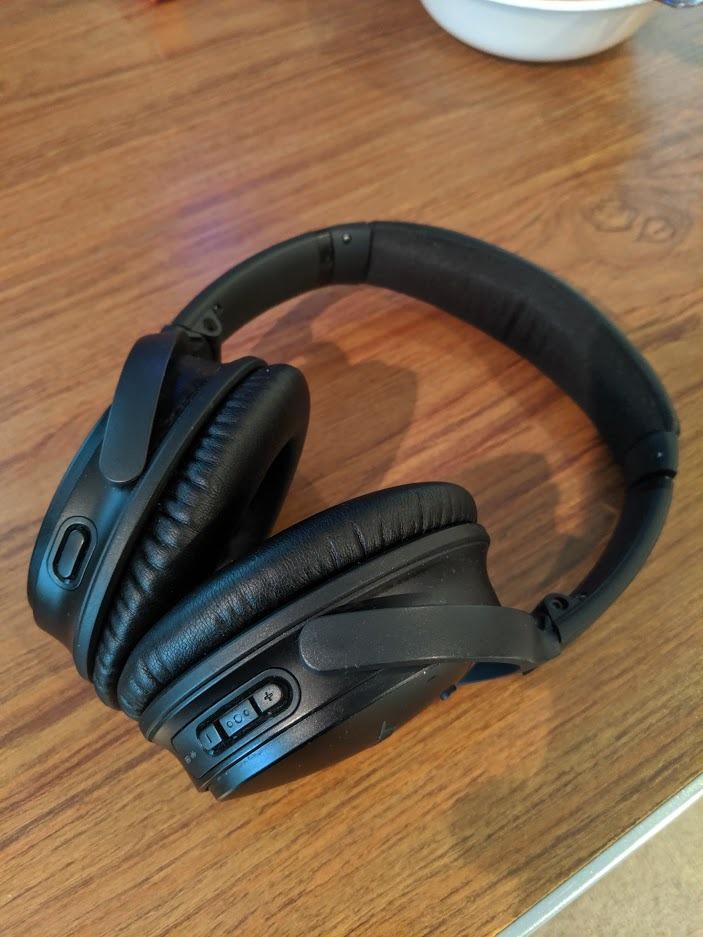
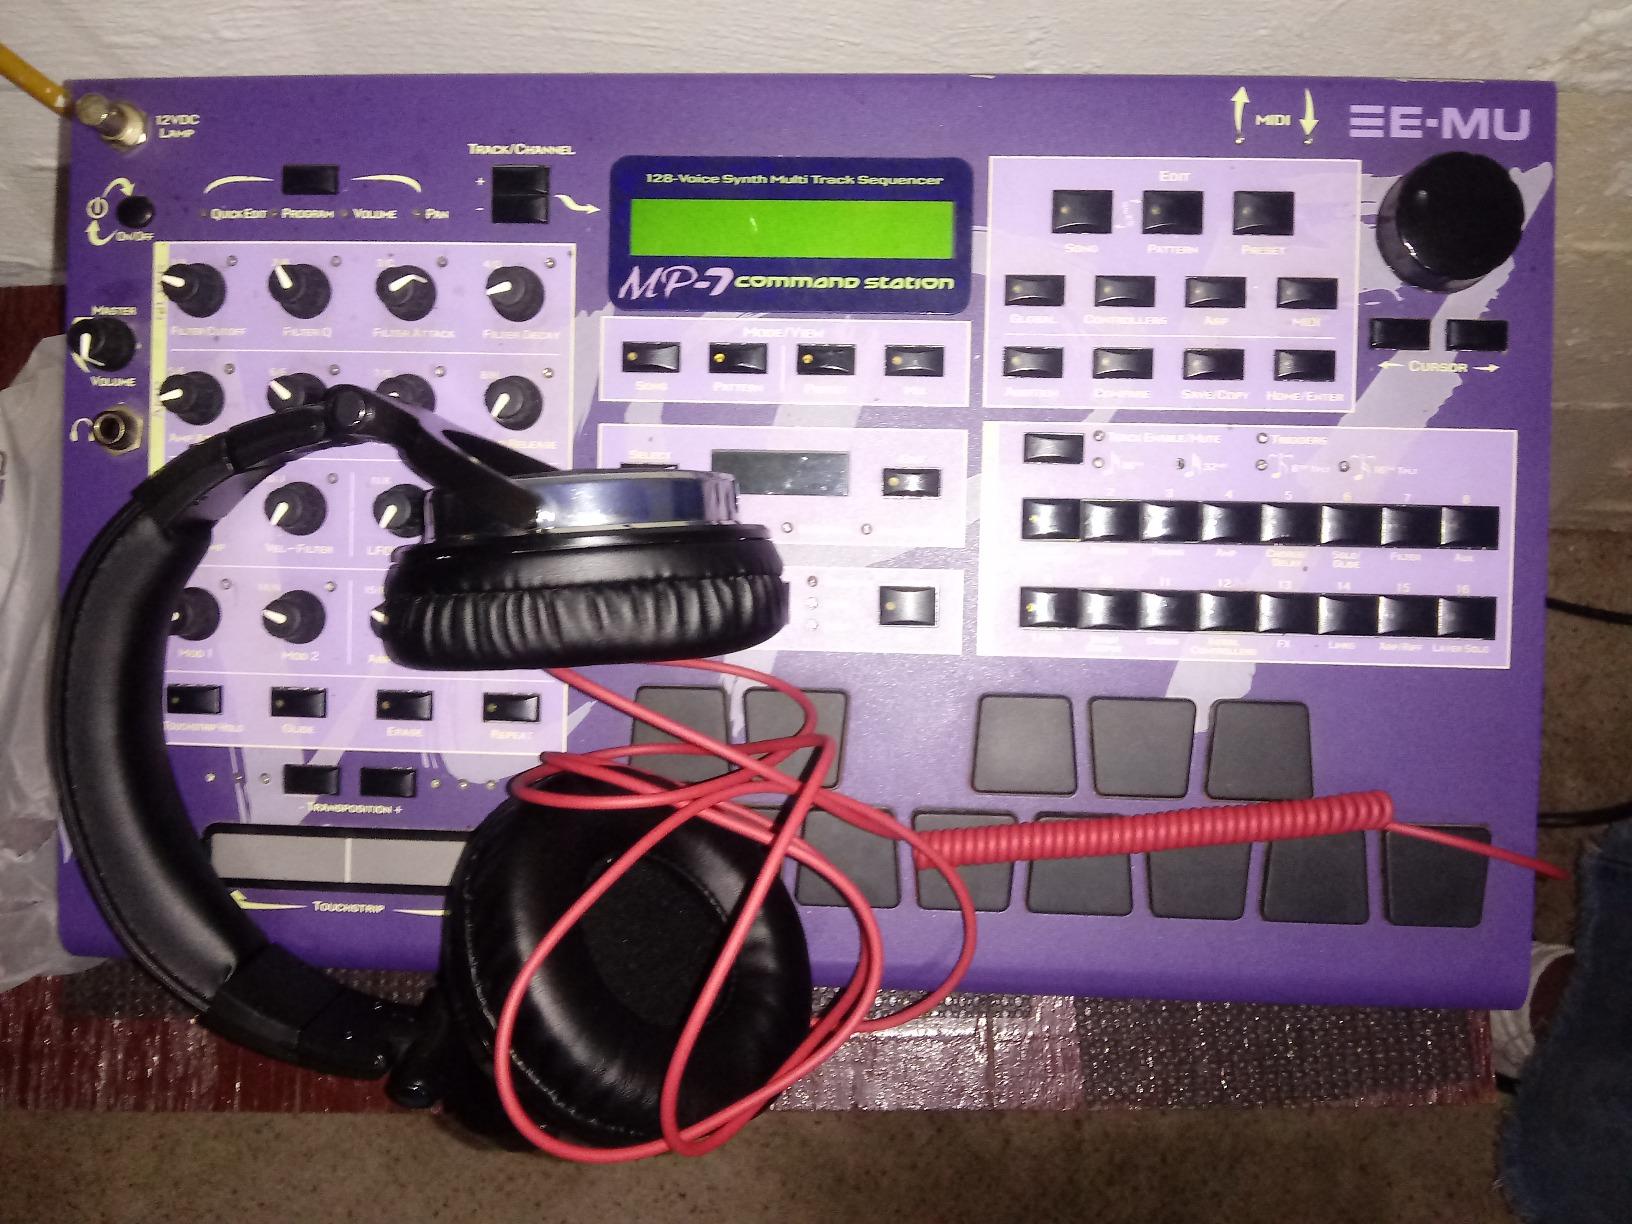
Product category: headphones
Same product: no